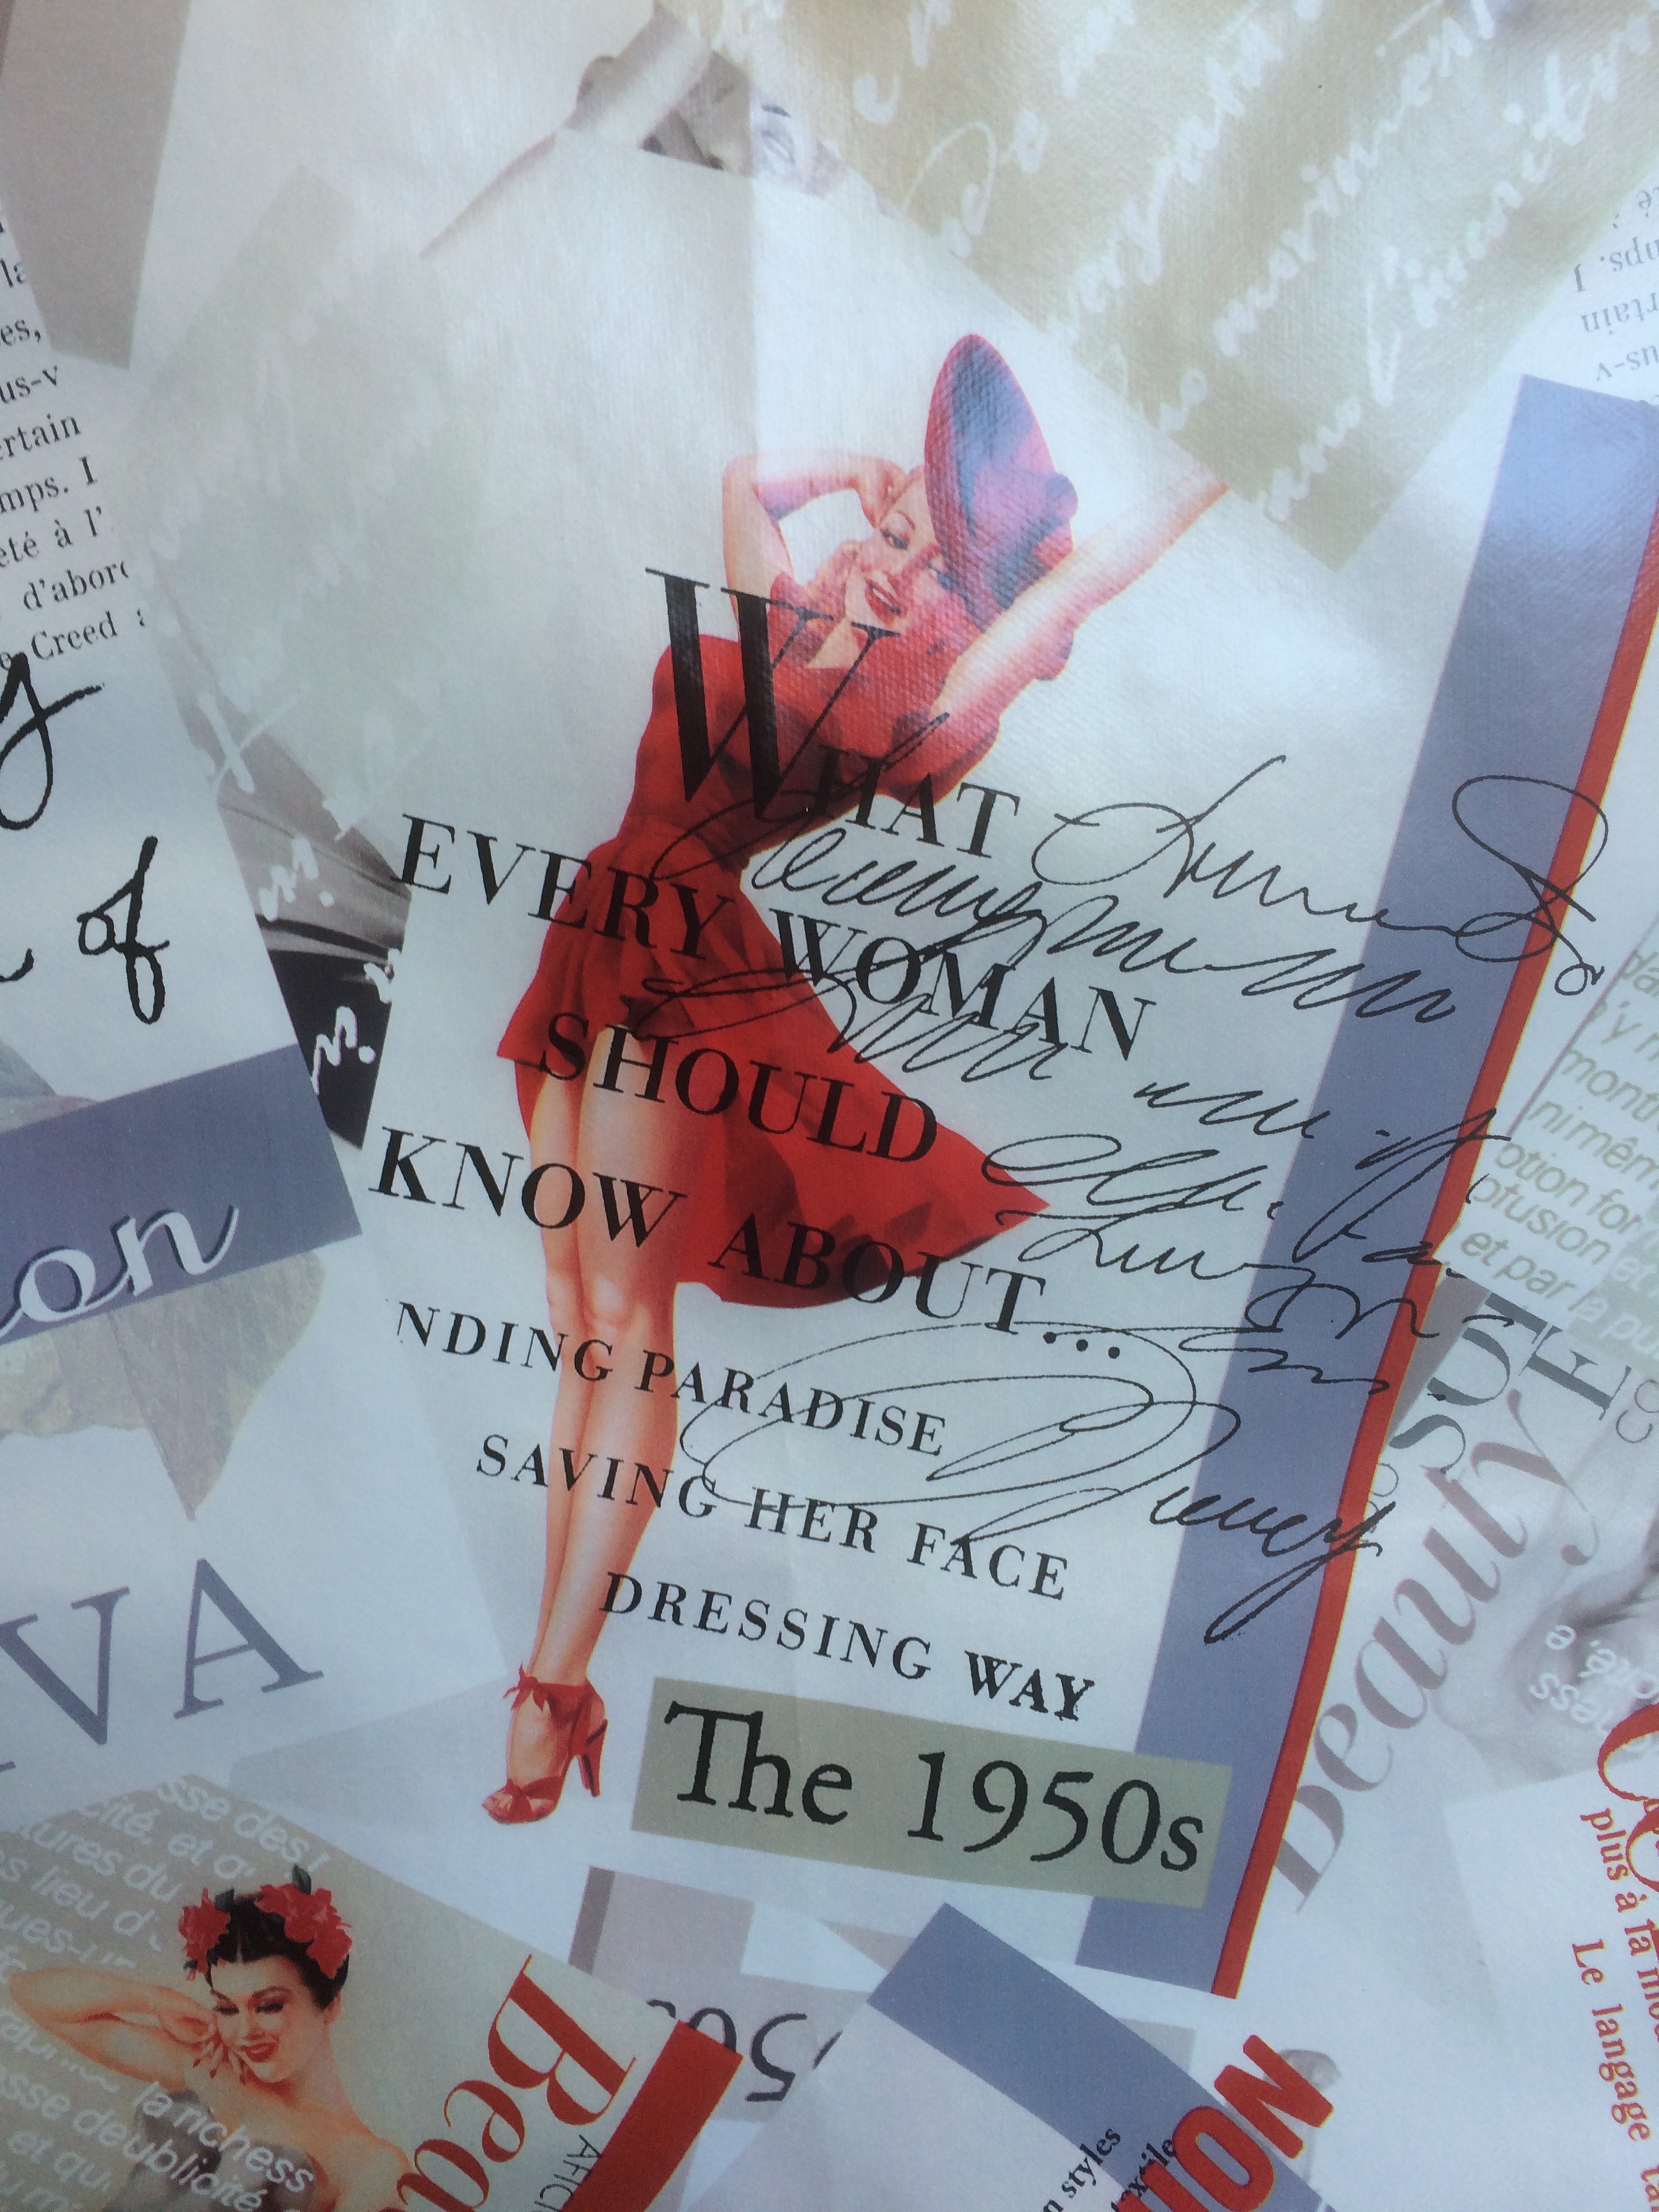
writing, woman, vintage, advertising, red, fashion, clothing, font, shoes, art, dress, women, poster, shape